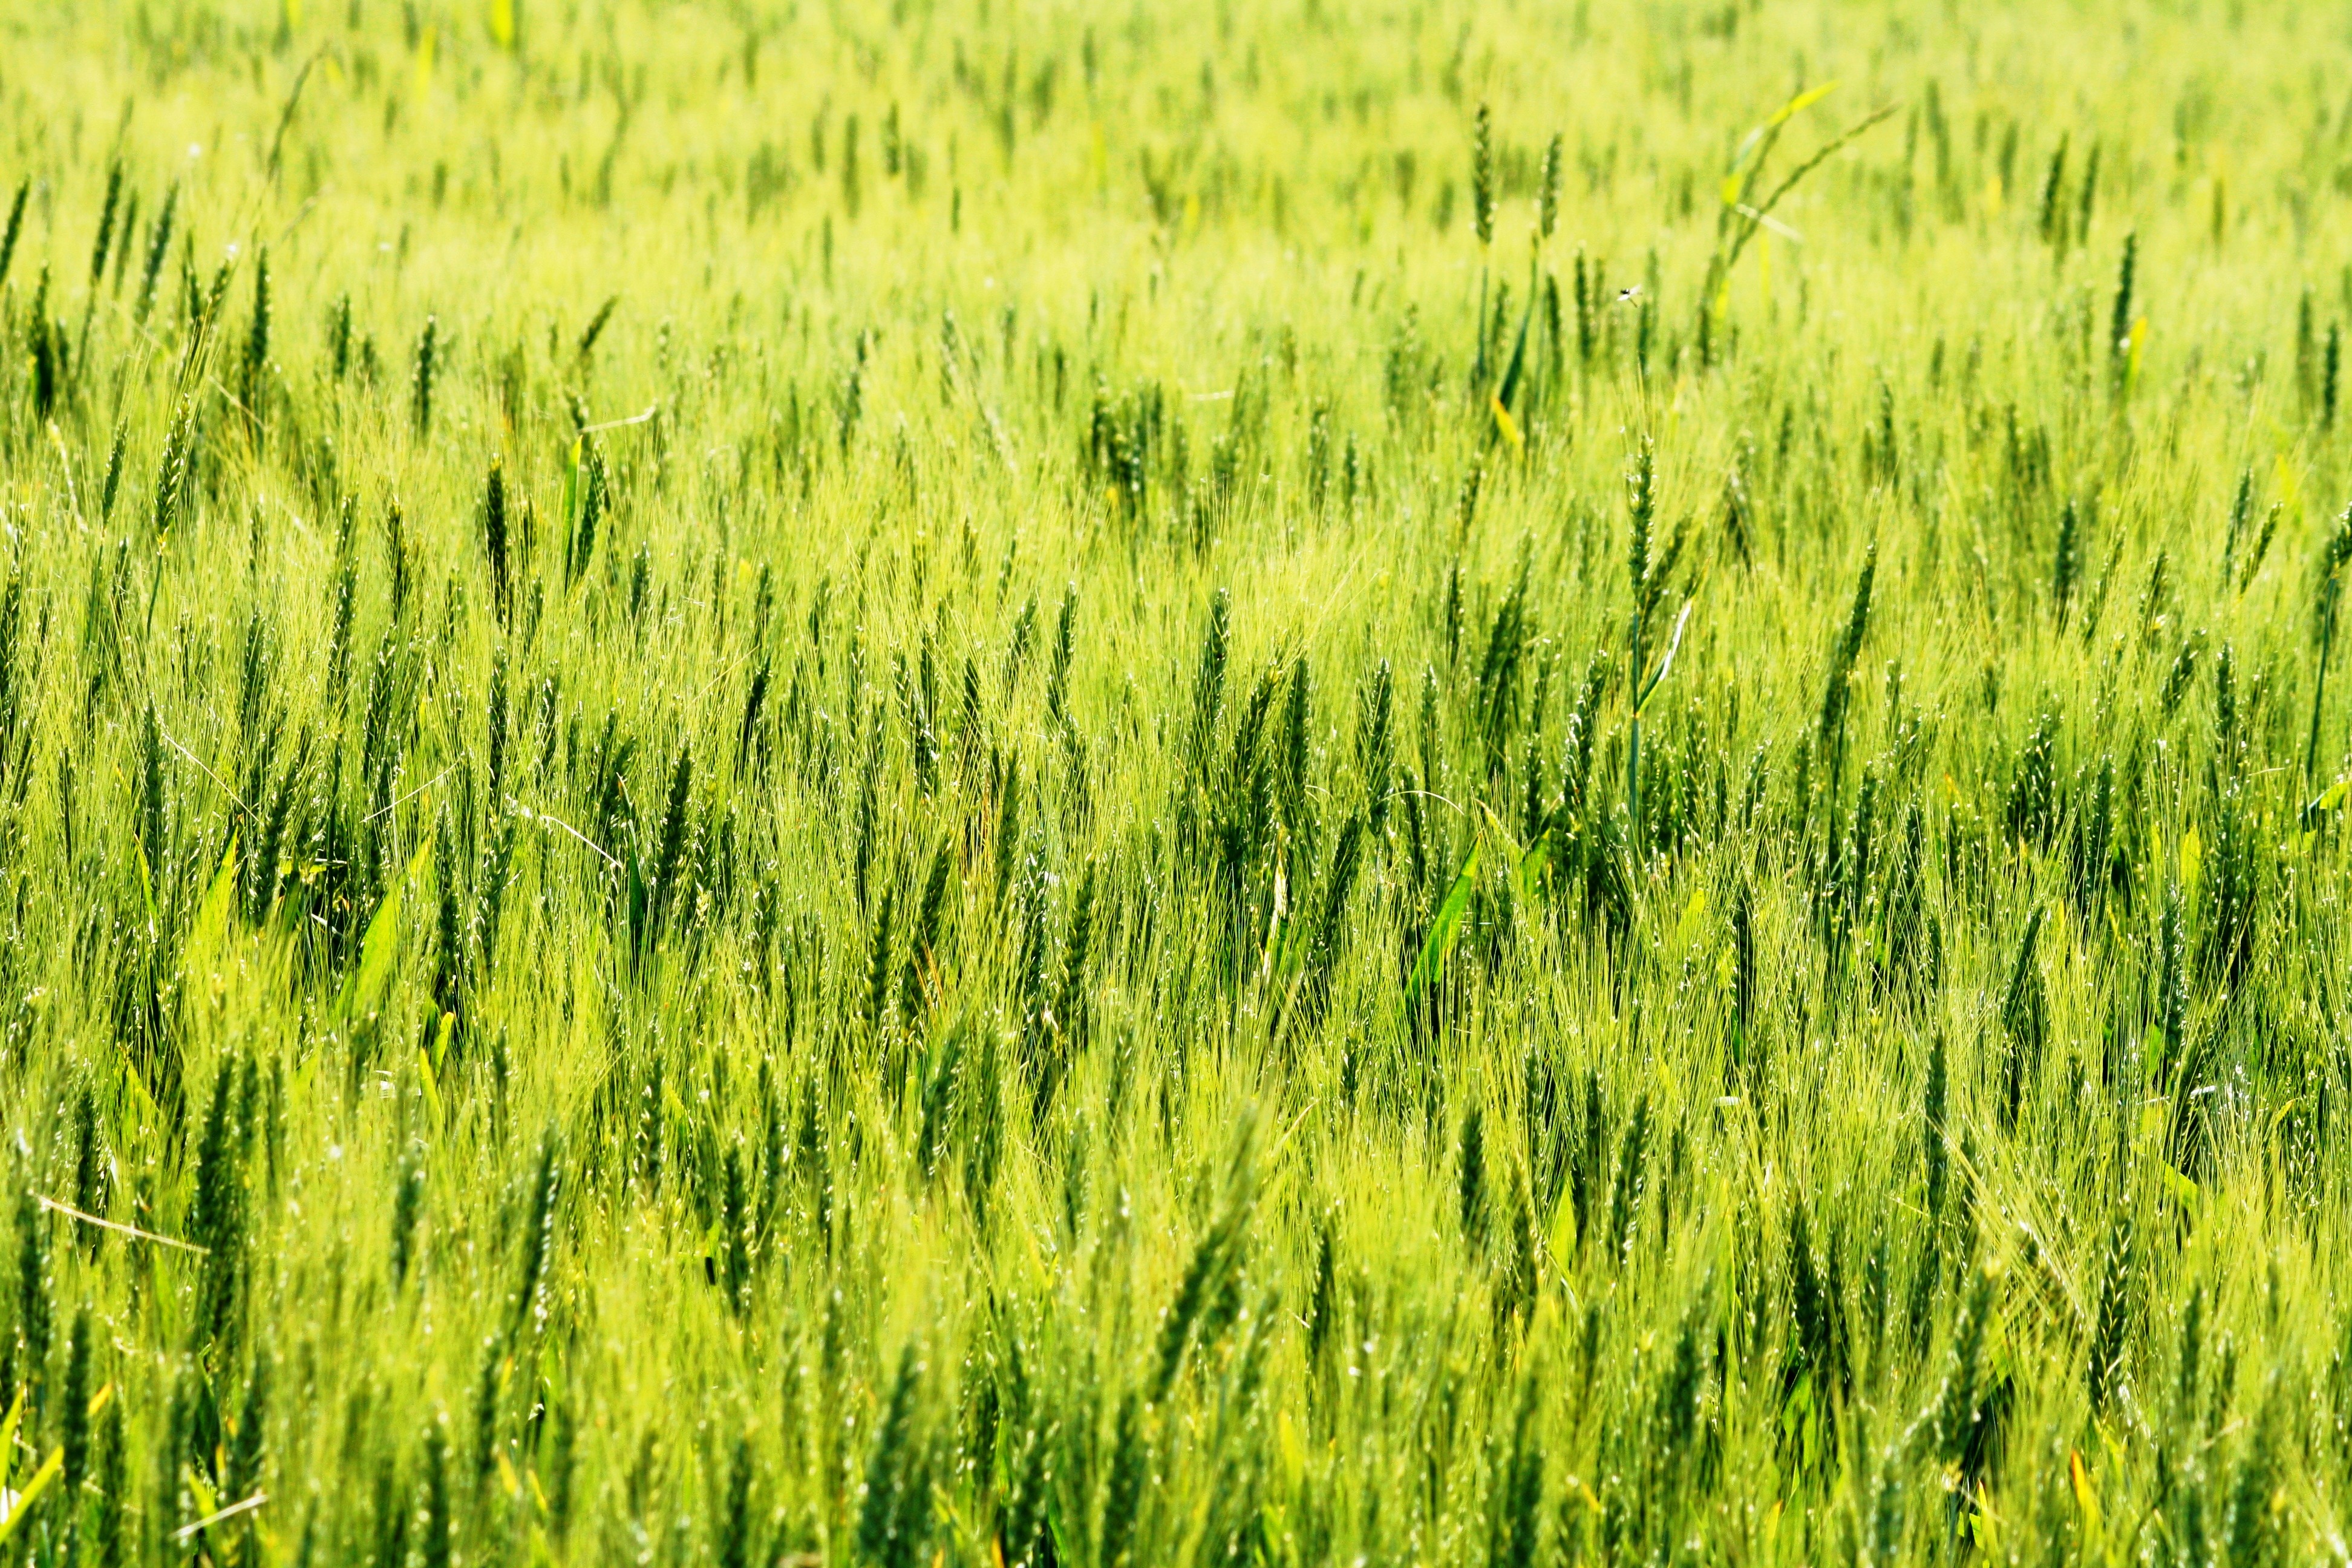
nature, grass, plant, field, meadow, barley, wheat, prairie, food, green, crop, agriculture, grassland, rye, paddy field, flowering plant, commodity, triticale, hordeum, grass family, land plant, food grain, einkorn wheat, pin field